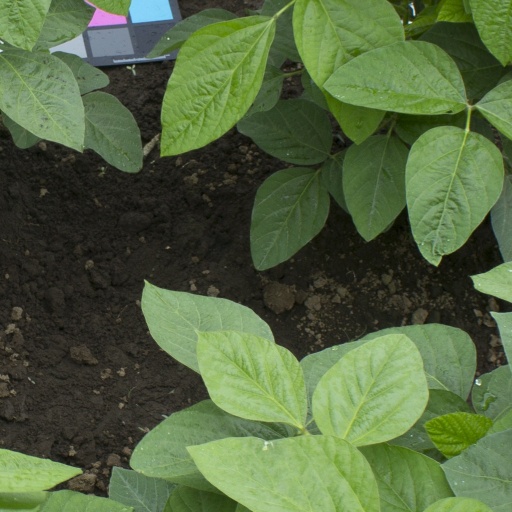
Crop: soybean